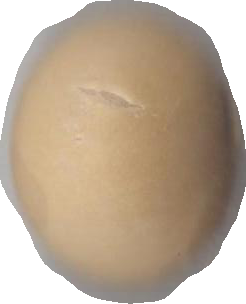
Variety: Dega